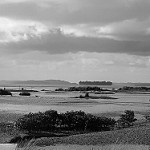
Label: B & W